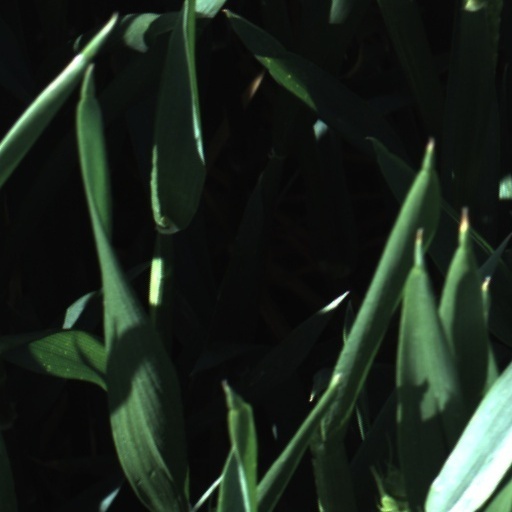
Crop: wheat